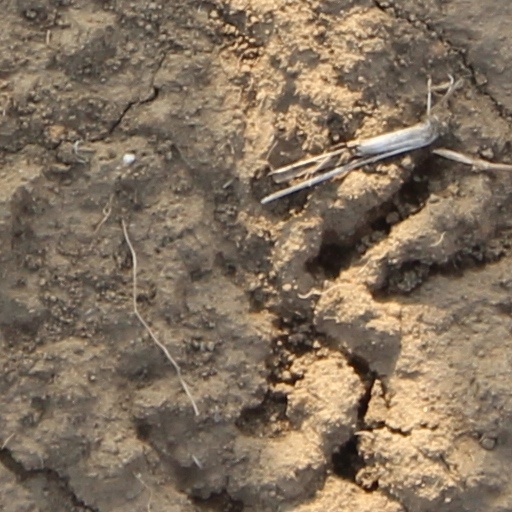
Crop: wheat